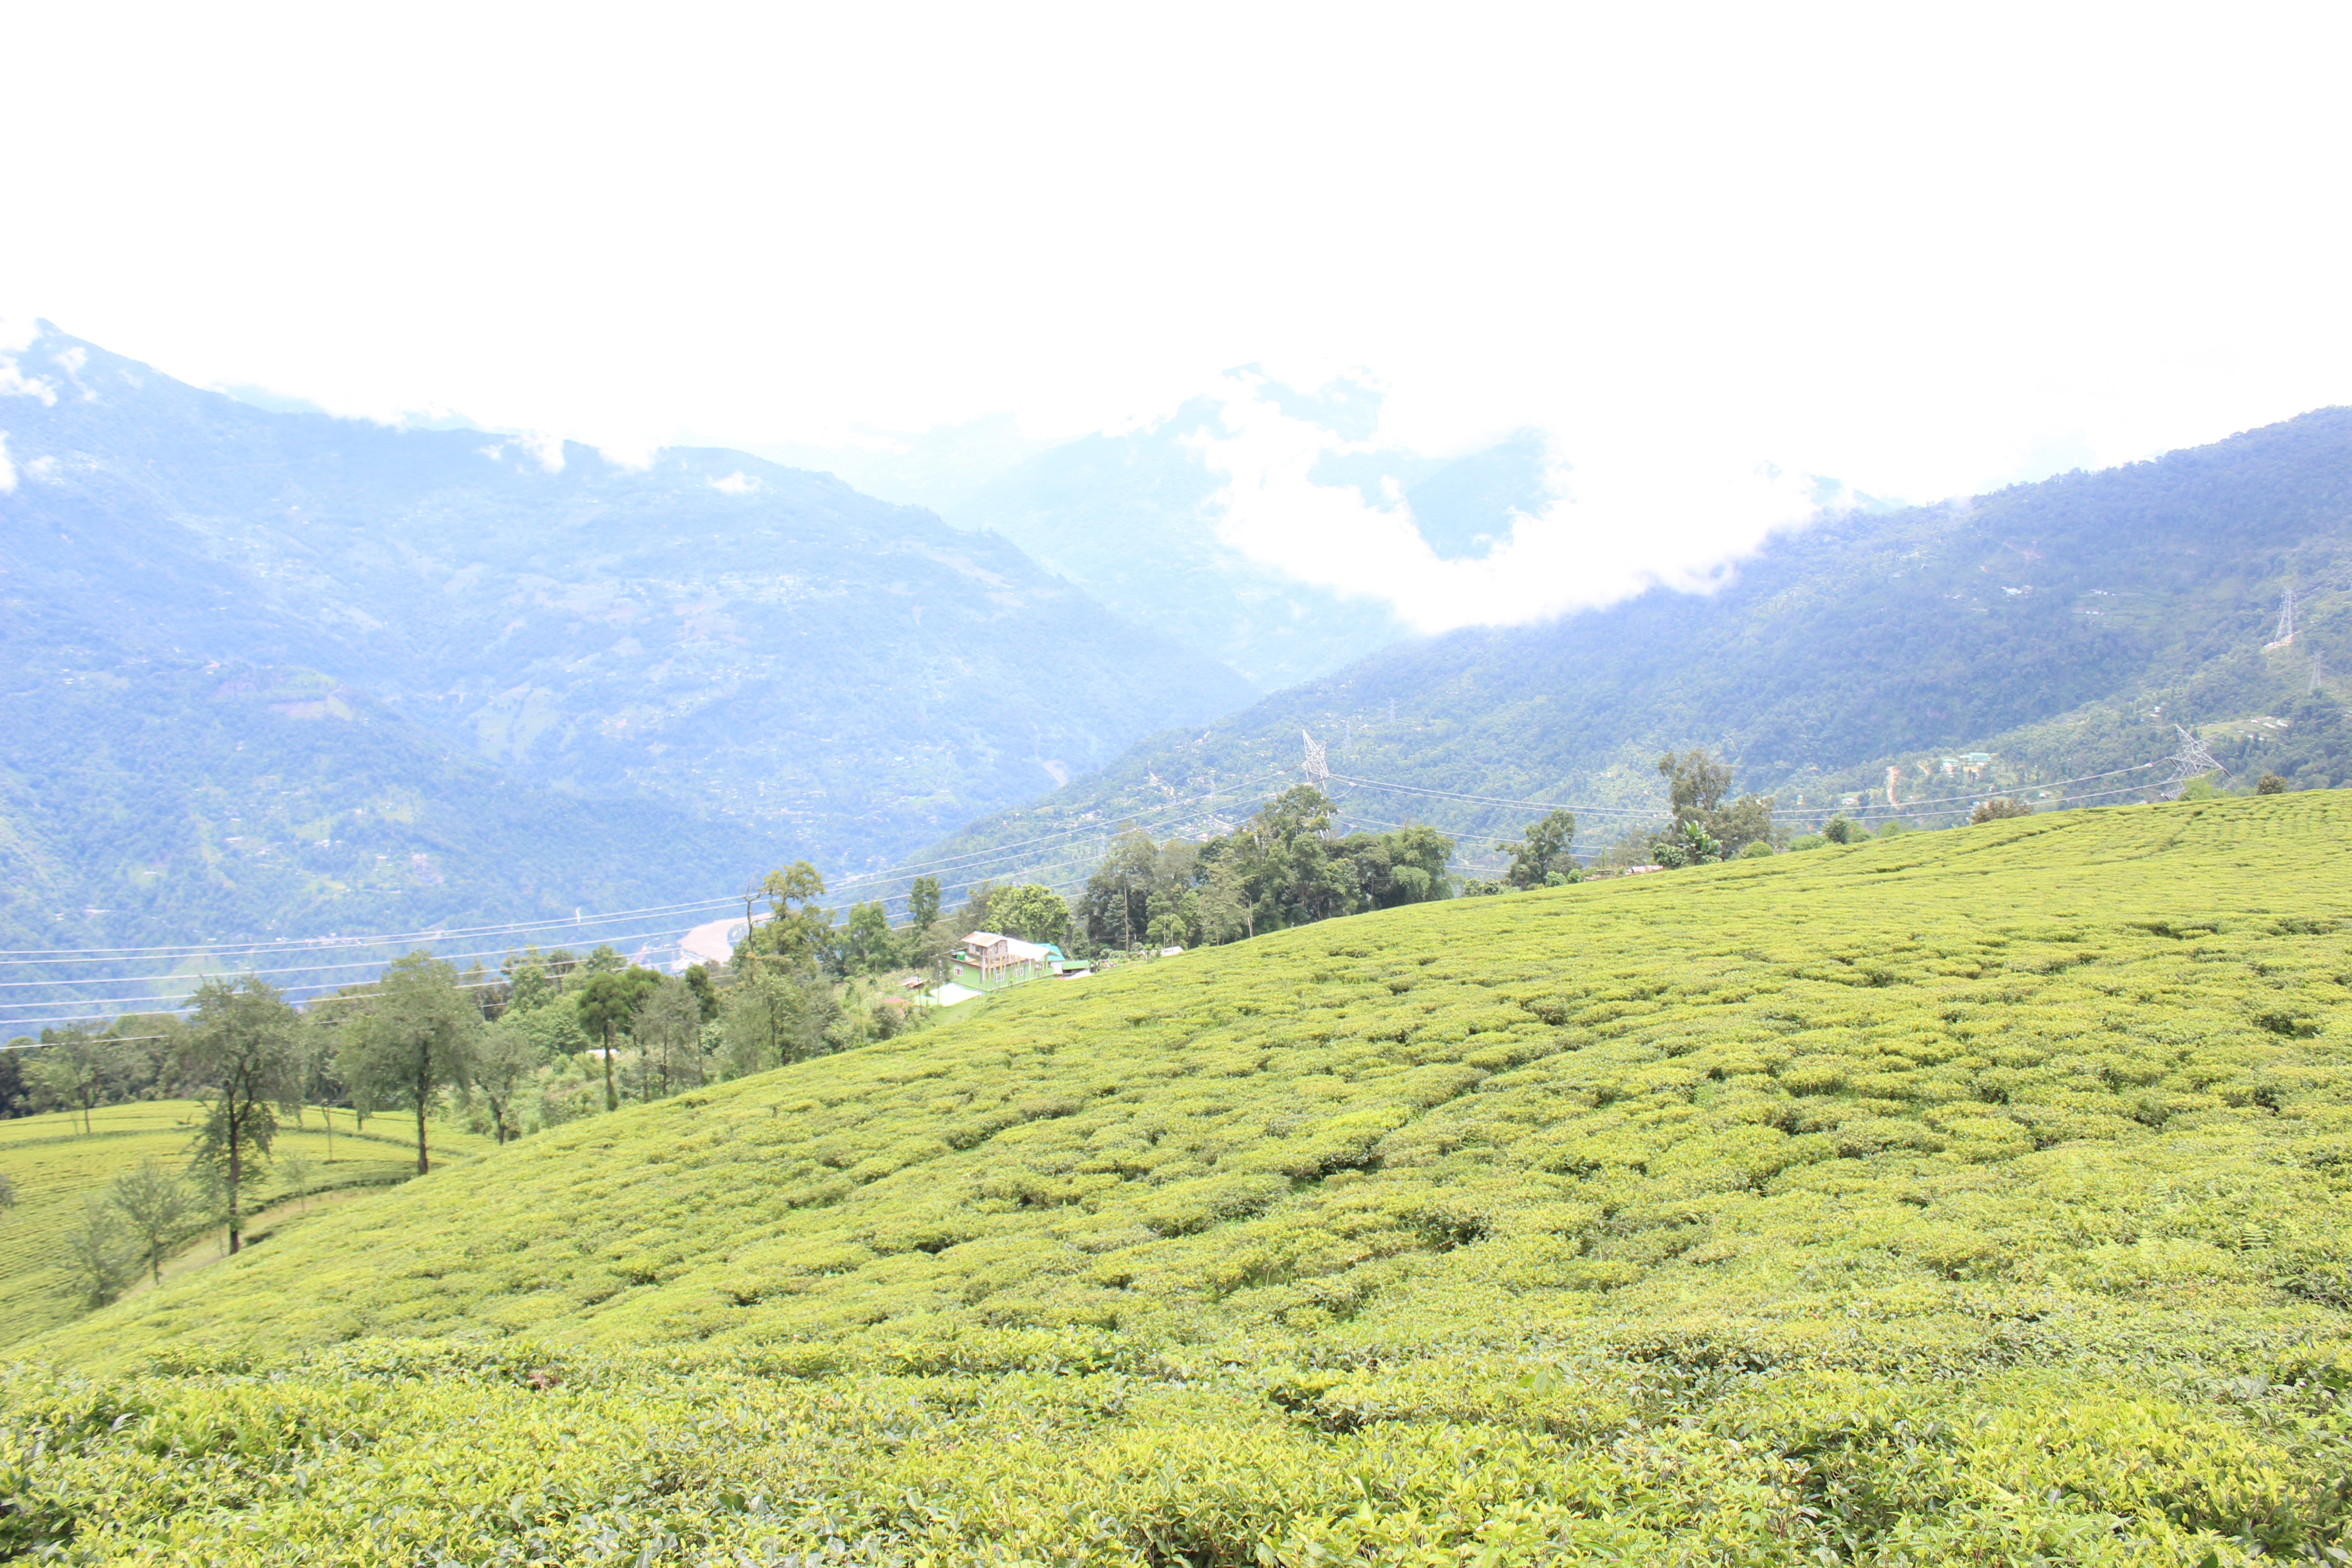
mountain, field, meadow, hill, valley, mountain range, pasture, ridge, plain, grassland, plantation, plateau, fell, habitat, ecosystem, landform, hill station, natural environment, geographical feature, mountainous landforms